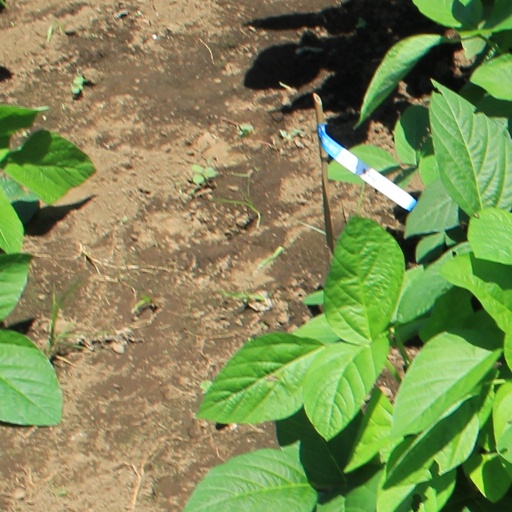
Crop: soybean